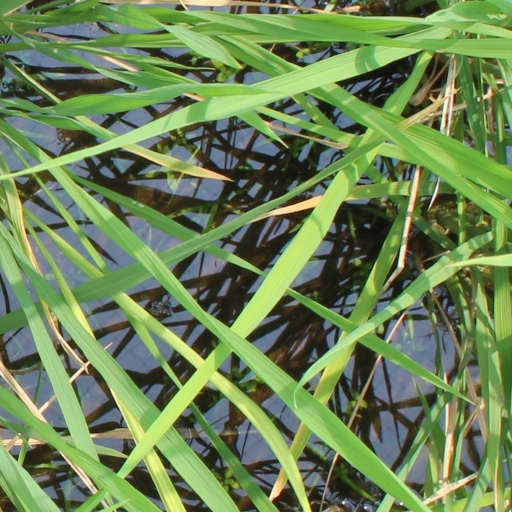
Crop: rice